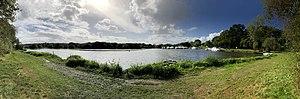
Marais de Glénac
Glénac [glenak] est une ancienne commune française, située dans le département du Morbihan en région Bretagne, devenue, le 1ᵉʳ janvier 2017, une commune déléguée de la commune nouvelle de La Gacilly.